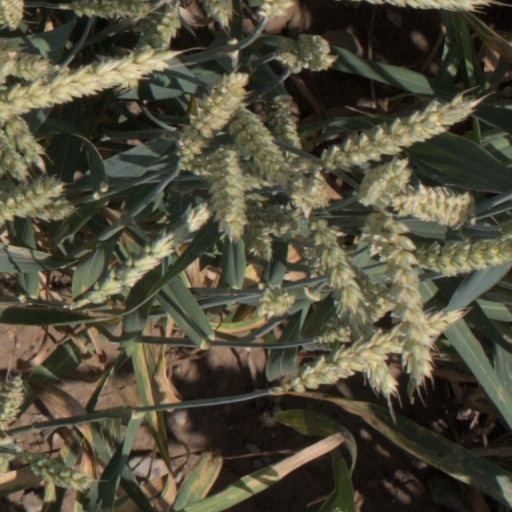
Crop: wheat